Question: Please indicate a possible affordance area of hold_book that can be used for holding
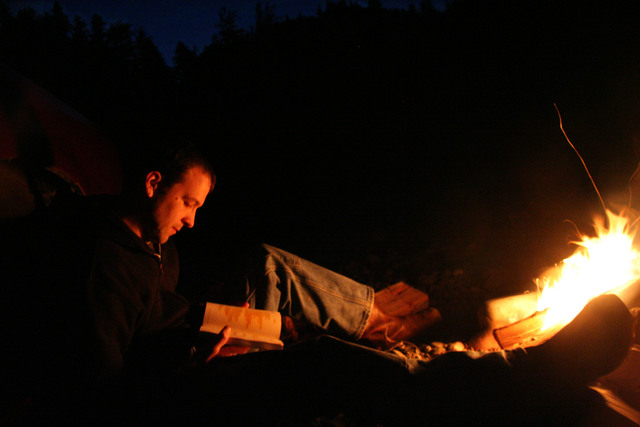
Answer: [194.5, 296.5, 288.5, 352.5]